Idaasha people

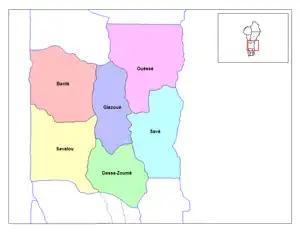
The Glazoue and Dassa Communes within the Collines department of Benin

The Idaasha according to their own oral account coalesced into a centralized Kingdom at around the year 1600 when Jagun Olofin, the founder of the current reigning dynasty of Obas migrated into the area from the Egba country in mid-western Yorubaland in an expedition led by Ṣàgbóná. Egbaland at the time was still a provincial region of the Oyo empire, very much earlier than the translocation of the Egbas to their present location along the mid course of the Ogun river and the coalescing of the Egbas under Lisabi Agbongbo Akala which was soon followed by the formation of Abeokuta a few years later. Consequently, even though the Idaasha reigning dynasty originated from the Egbas, Igbo Idaasha town is a much older settlement than Abeokuta, the chief settlement of the Egbas today by more than 200 years.